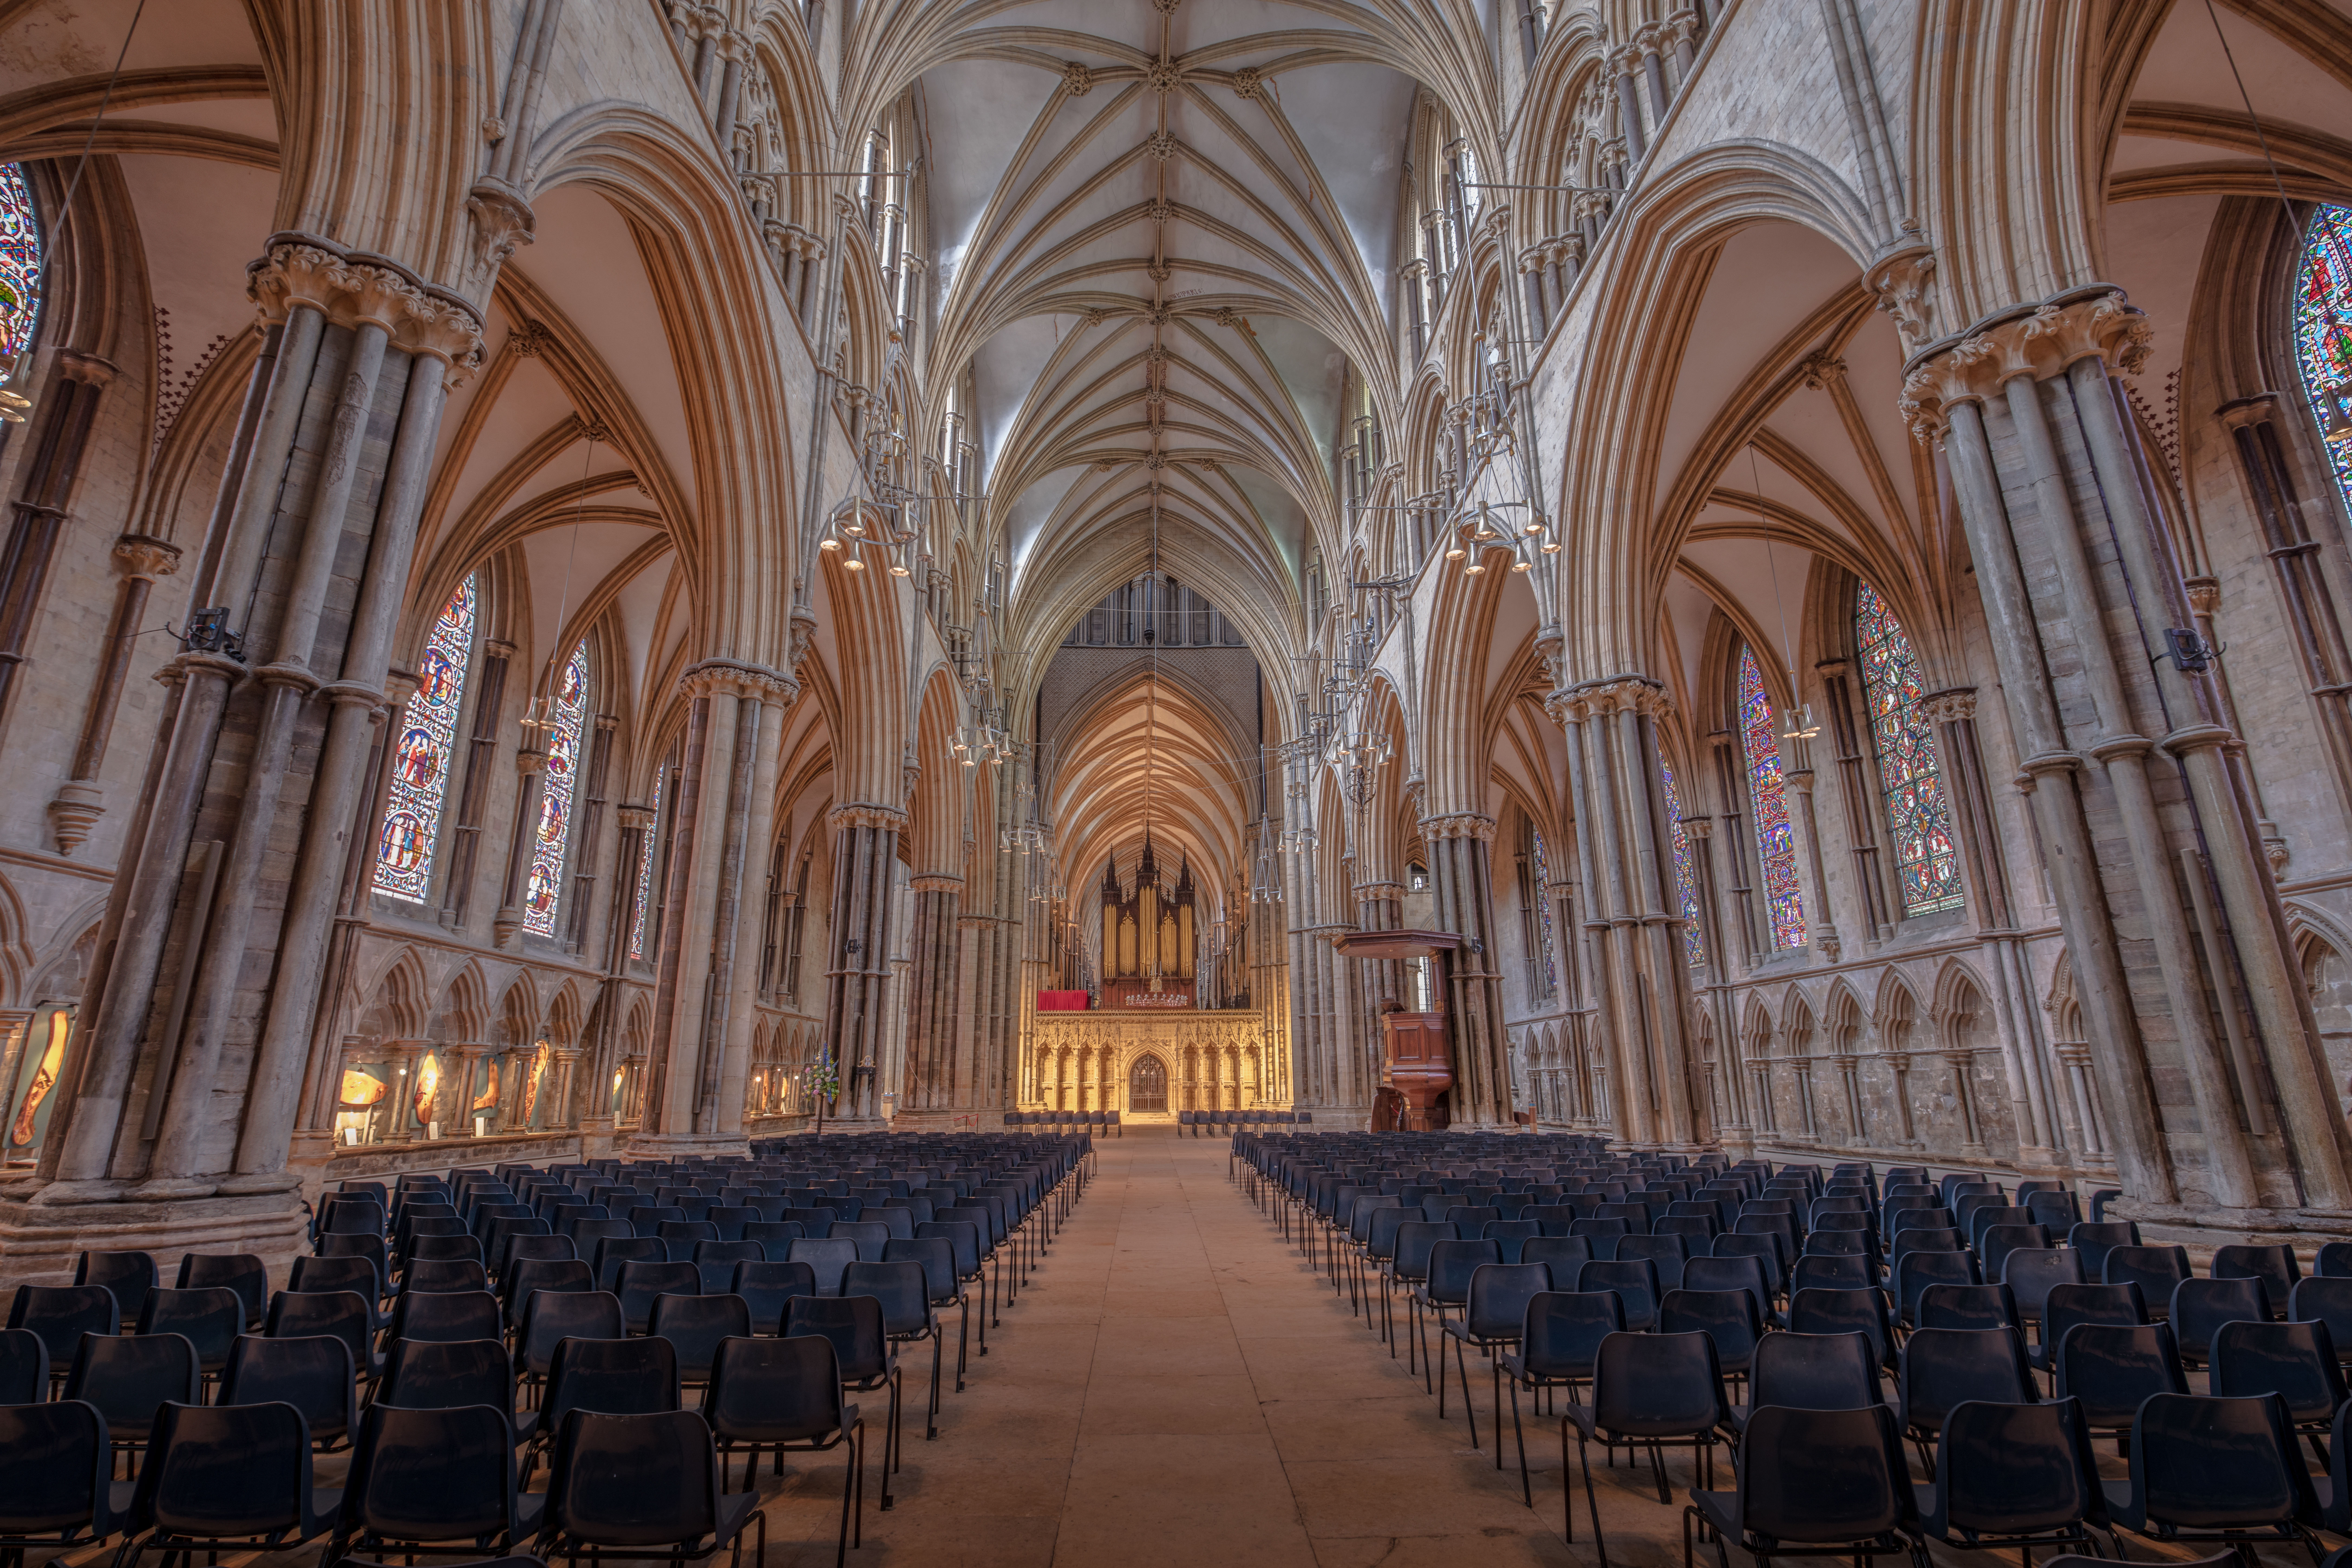
architecture, interior, building, arch, church, cathedral, chapel, place of worship, england, free, inside, cool image, arches, monastery, stock, british, beautiful, european, pretty, pp5182, michaeldbeckwith, 4k, 8k, uhd, english, pritty, nave, abbey, lincolncathedral, lincoln, basilica, i, lincolnshire, gothic architecture